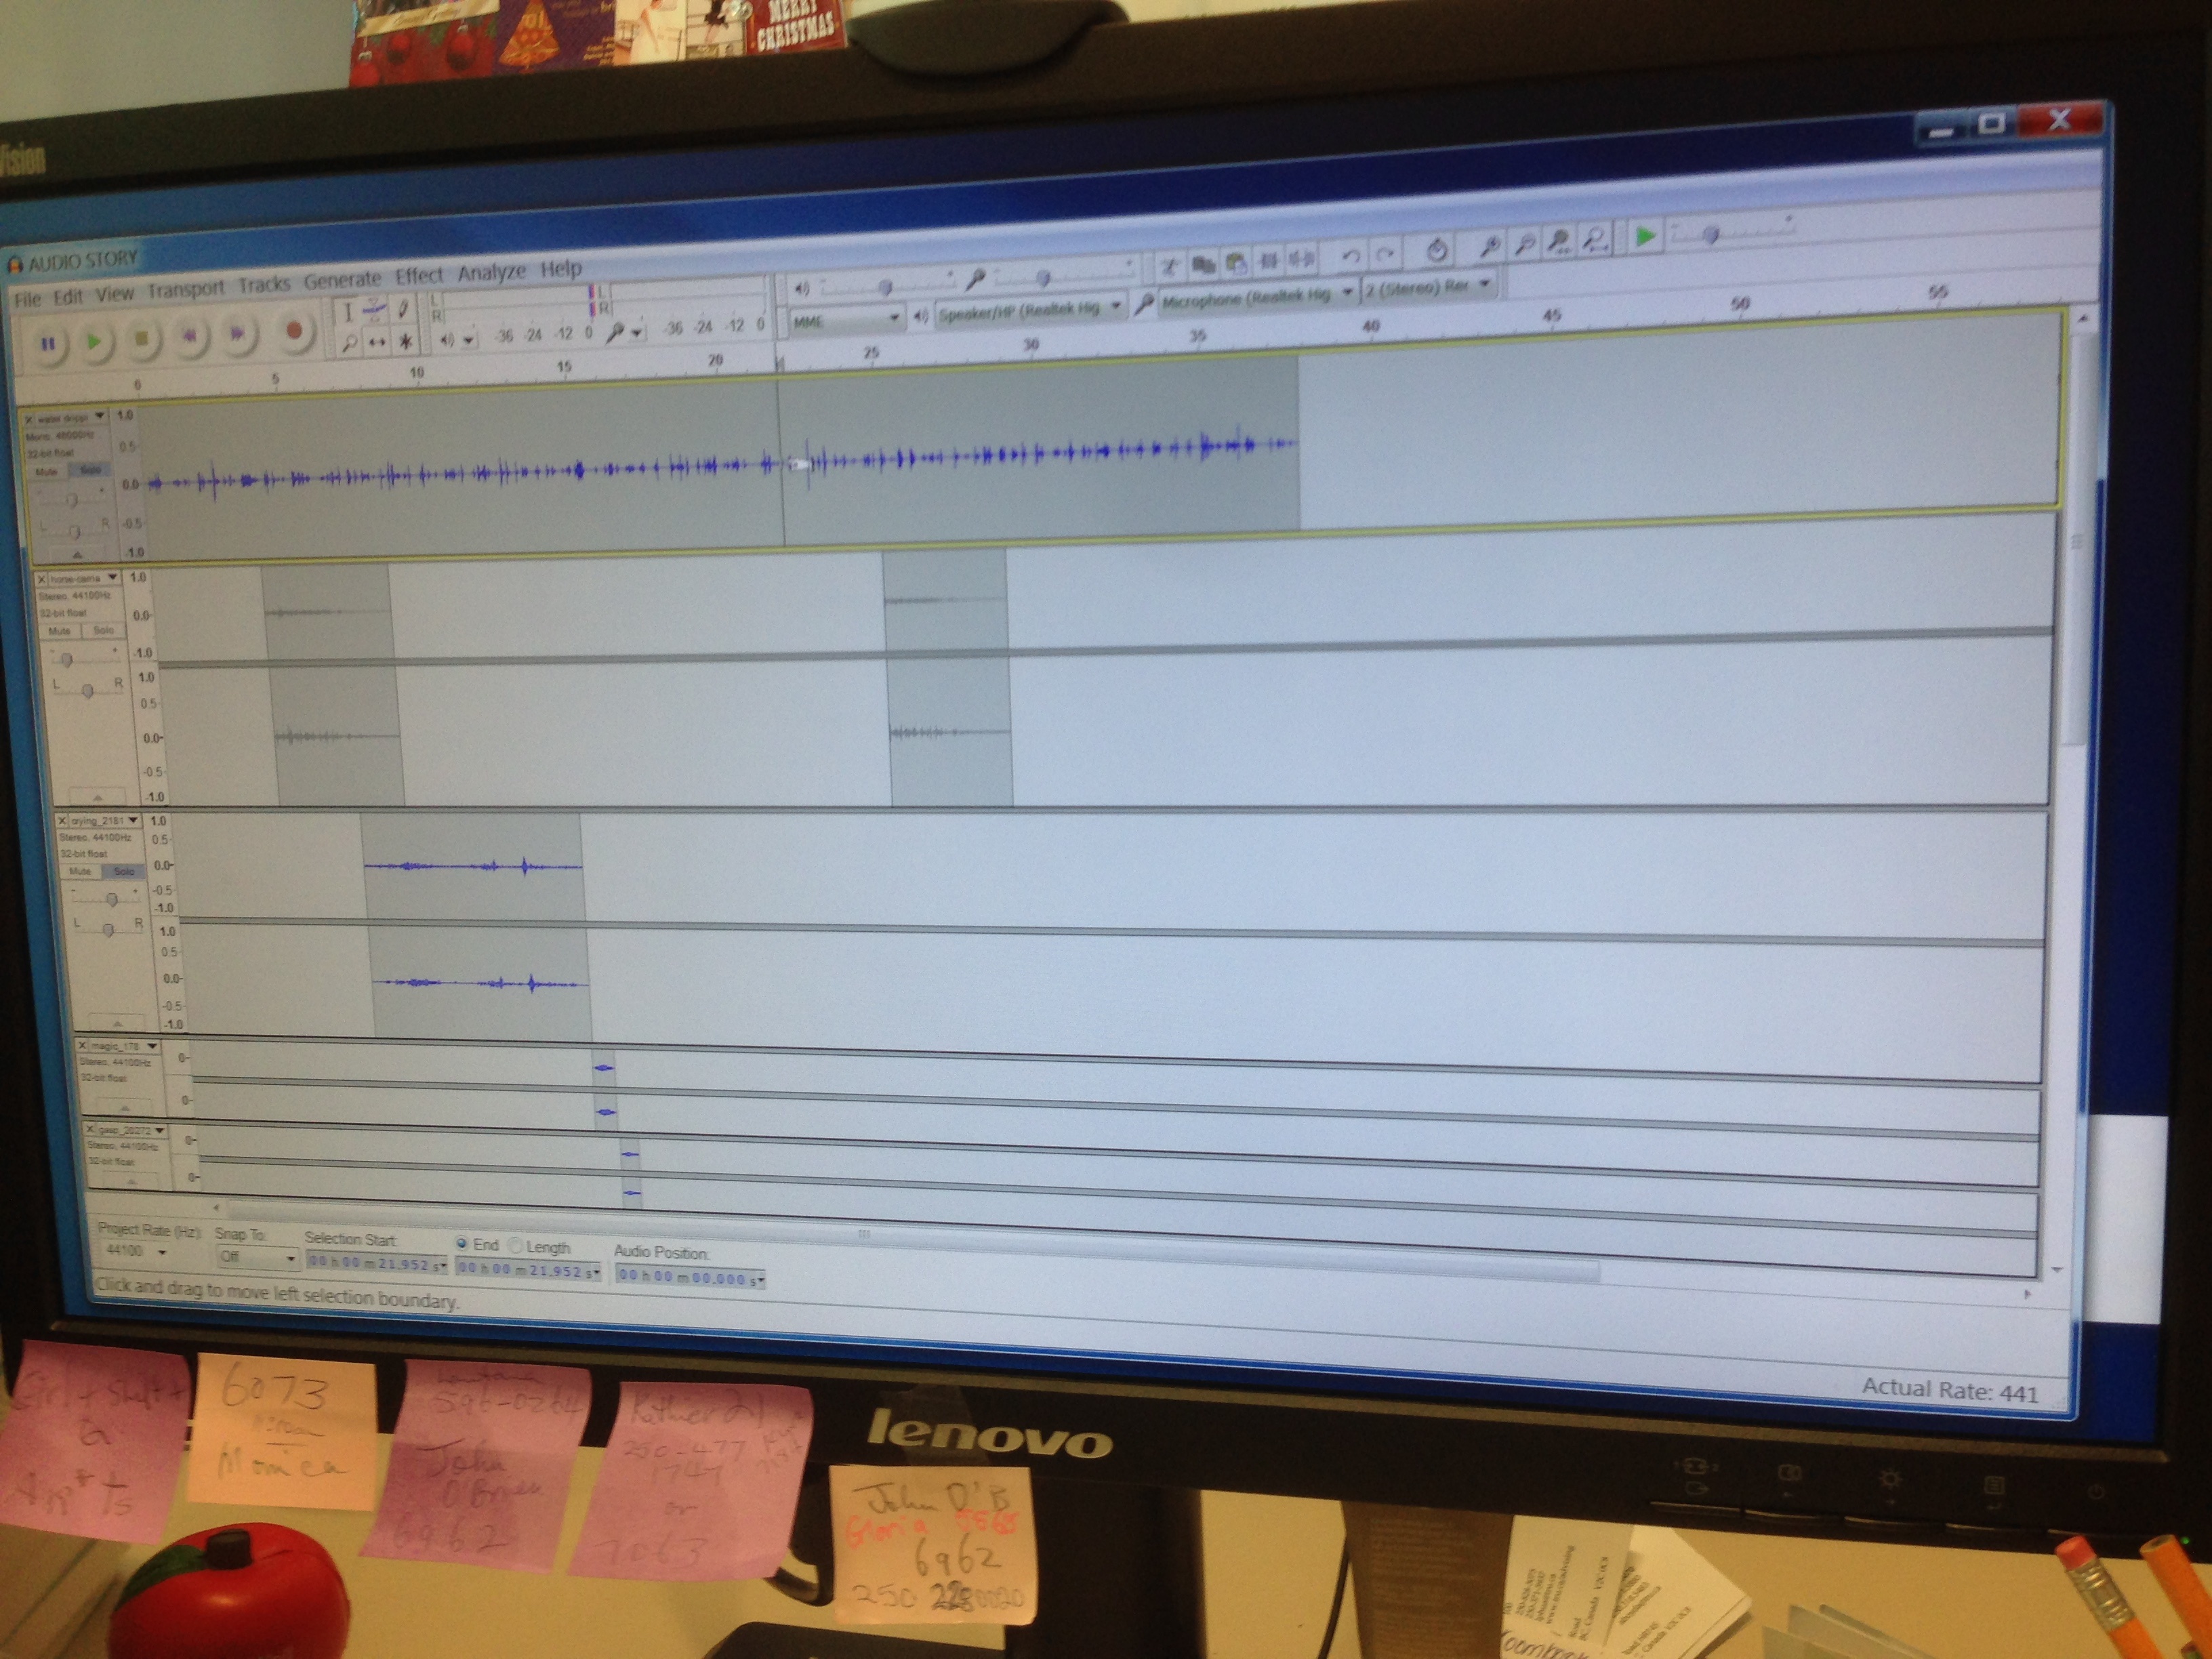
signage, interior design, document, presentation, screenshot, window covering